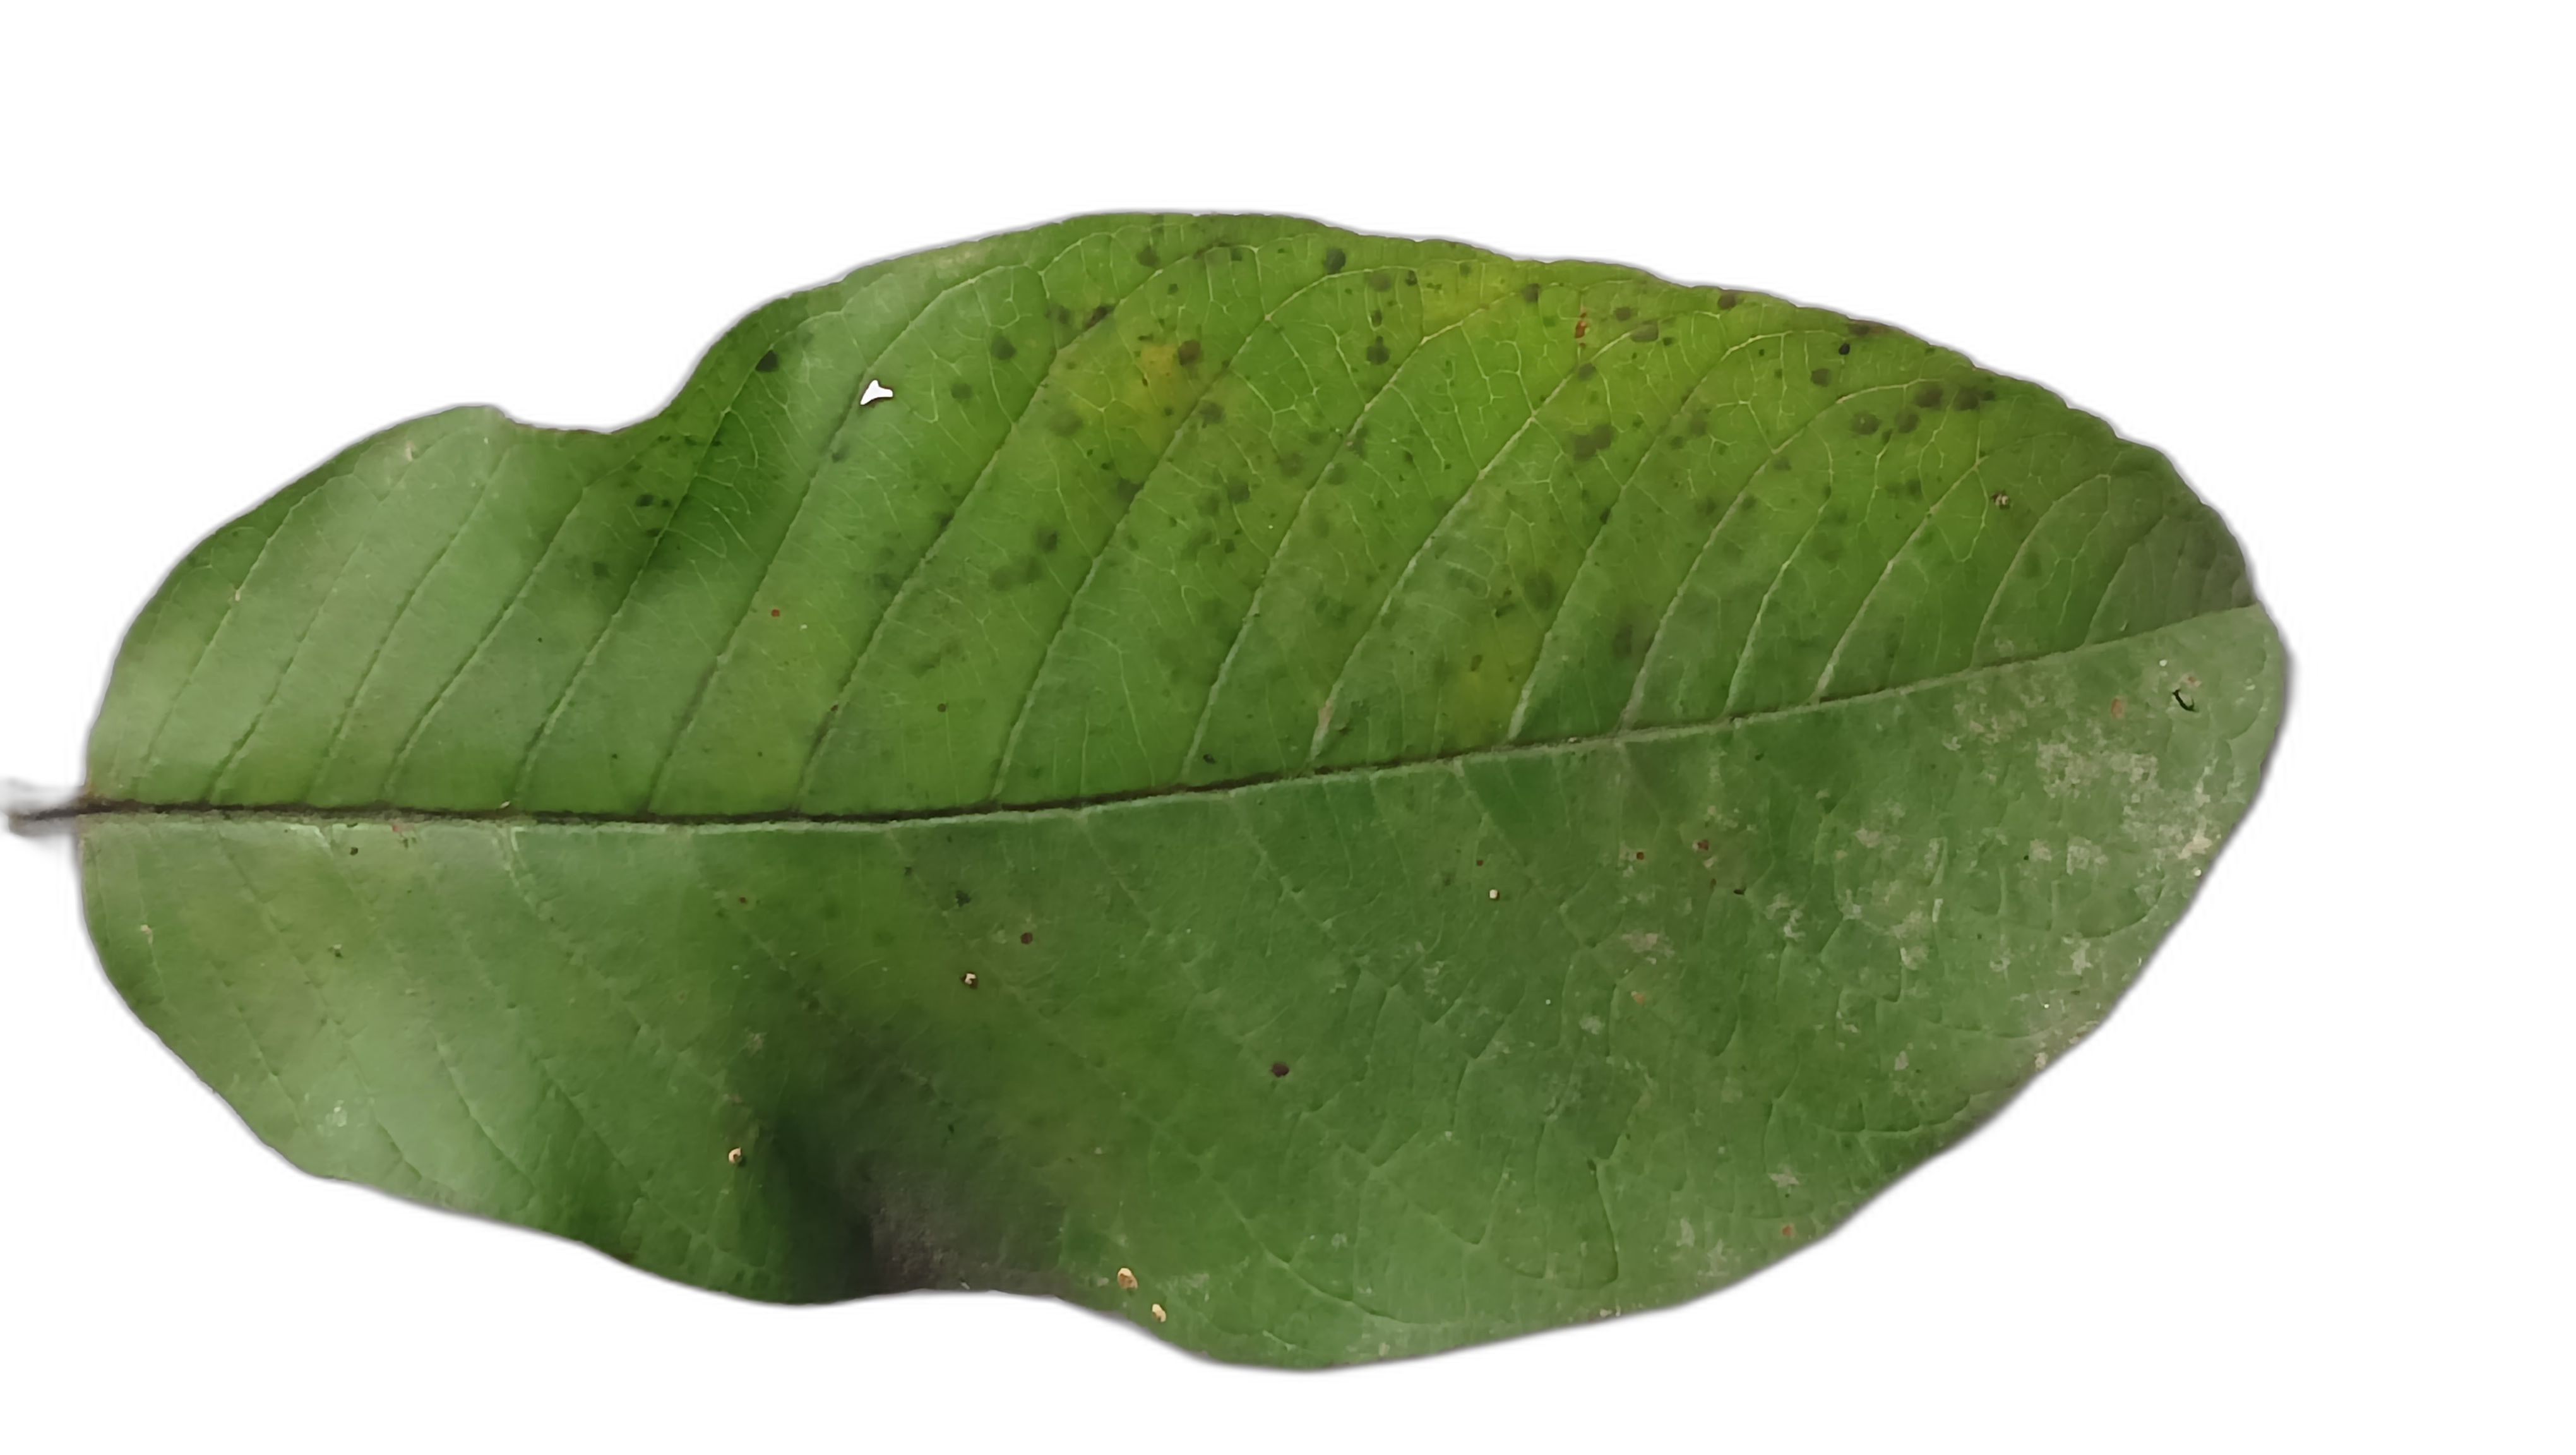
Plant part: leaf
Disease: Healthy